Industrial Revolution in Scotland

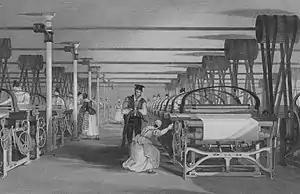
Illustration of power loom weaving in 1835, showing an idealised view of women working in a clean and spacious environment

The census conducted by the Reverend Alexander Webster in 1755 showed the inhabitants of Scotland as 1,265,380 persons. By the time of the first decadal census in 1801, the population was 1,608,420. It grew steadily in the nineteenth century, to 2,889,000 in 1851 and 4,472,000 in 1901.